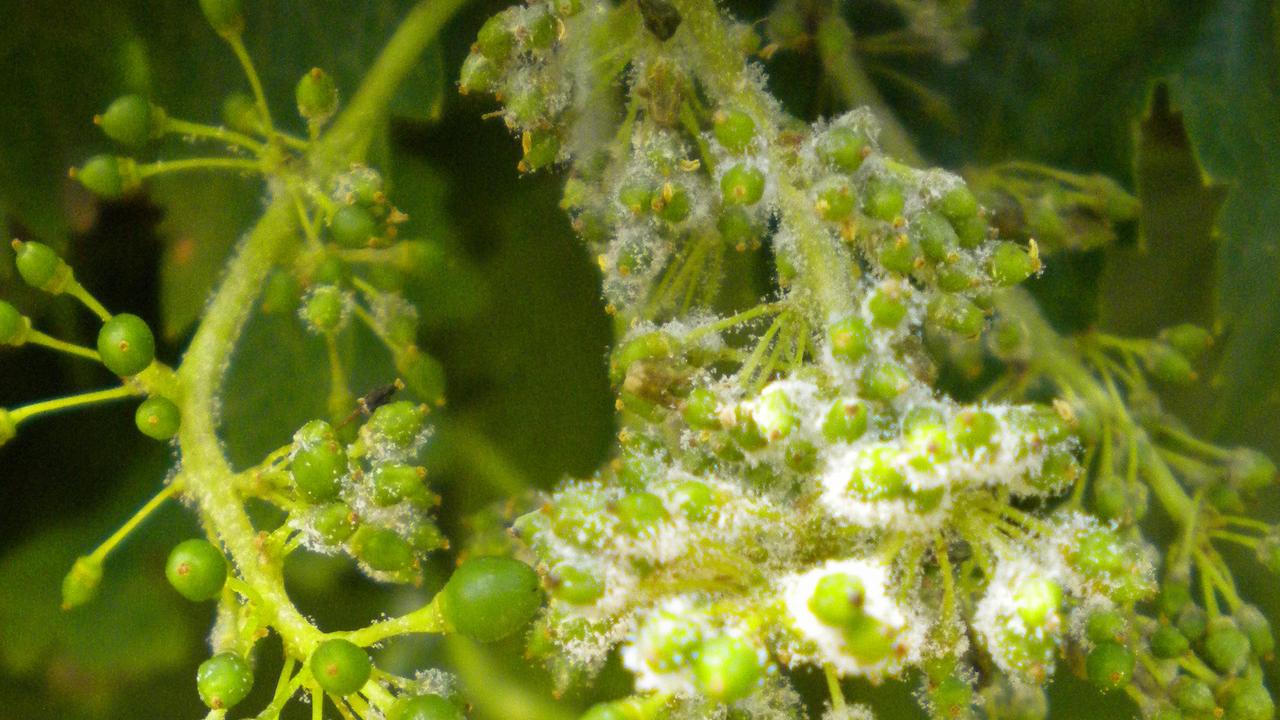
Plant: Grape
Disease: grape downy mildew